Pansexuality

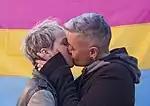
Couple kissing in front of a pansexual flag

A literal dictionary definition of bisexuality, due to the prefix "bi-", is sexual or romantic attraction to two sexes (males and females), to two genders (men and women), or attraction to both people of the same gender and different genders.